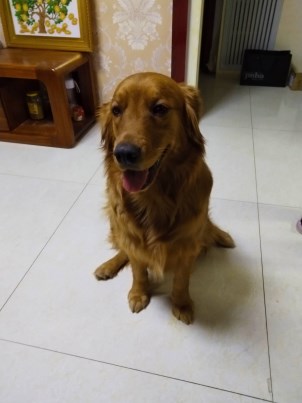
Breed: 5355-n000126-golden_retriever